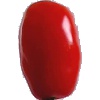
Label: Tomato 2